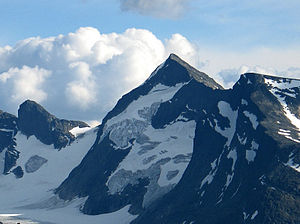
Store Knutsholstinden
Store Knutsholstind er det højeste bjerg i den syd'atlige del af Jotunheimen. Den ligger på en høj ryg mellem Knutsholet mod øst og Svartdalen mod vest. Mod Knutsholet er tinden alpin, med store hængeende bræer.